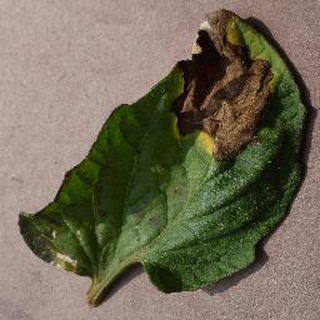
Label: tomato_late_blight